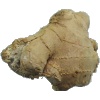
Label: Ginger Root 1